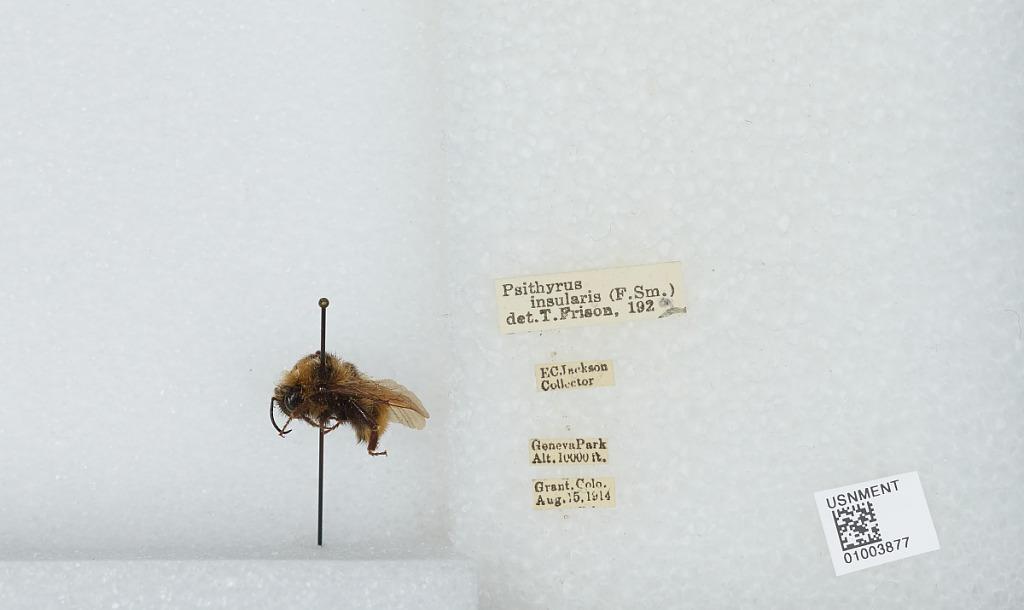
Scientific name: Bombus (Psithyrus) insularis (Smith)
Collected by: E. Jackson
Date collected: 1914-8-15
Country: United States
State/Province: Colorado
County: Park
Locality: Geneva Park, Grant
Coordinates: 39.5178, -105.727
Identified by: Frison, T.